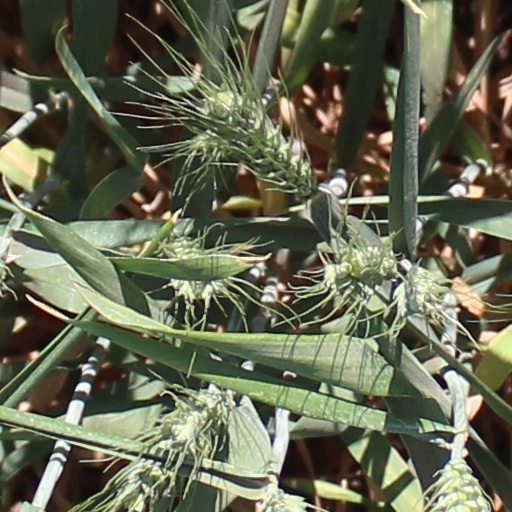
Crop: wheat